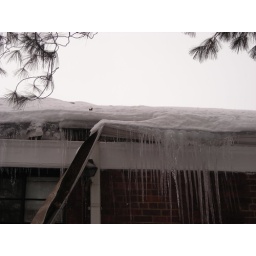
Feb 13th -- Icicles over bedroom window